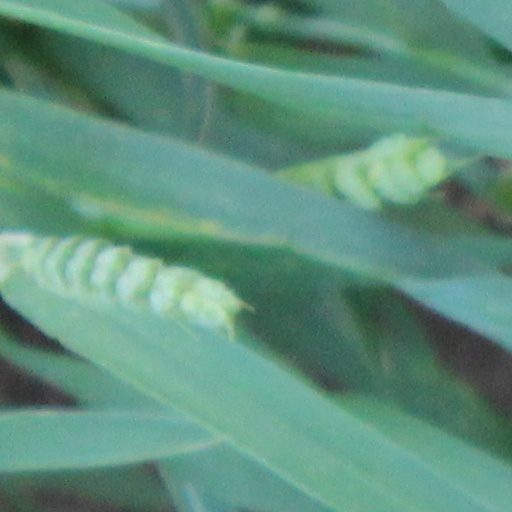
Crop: wheat